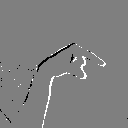
ASL letter: q